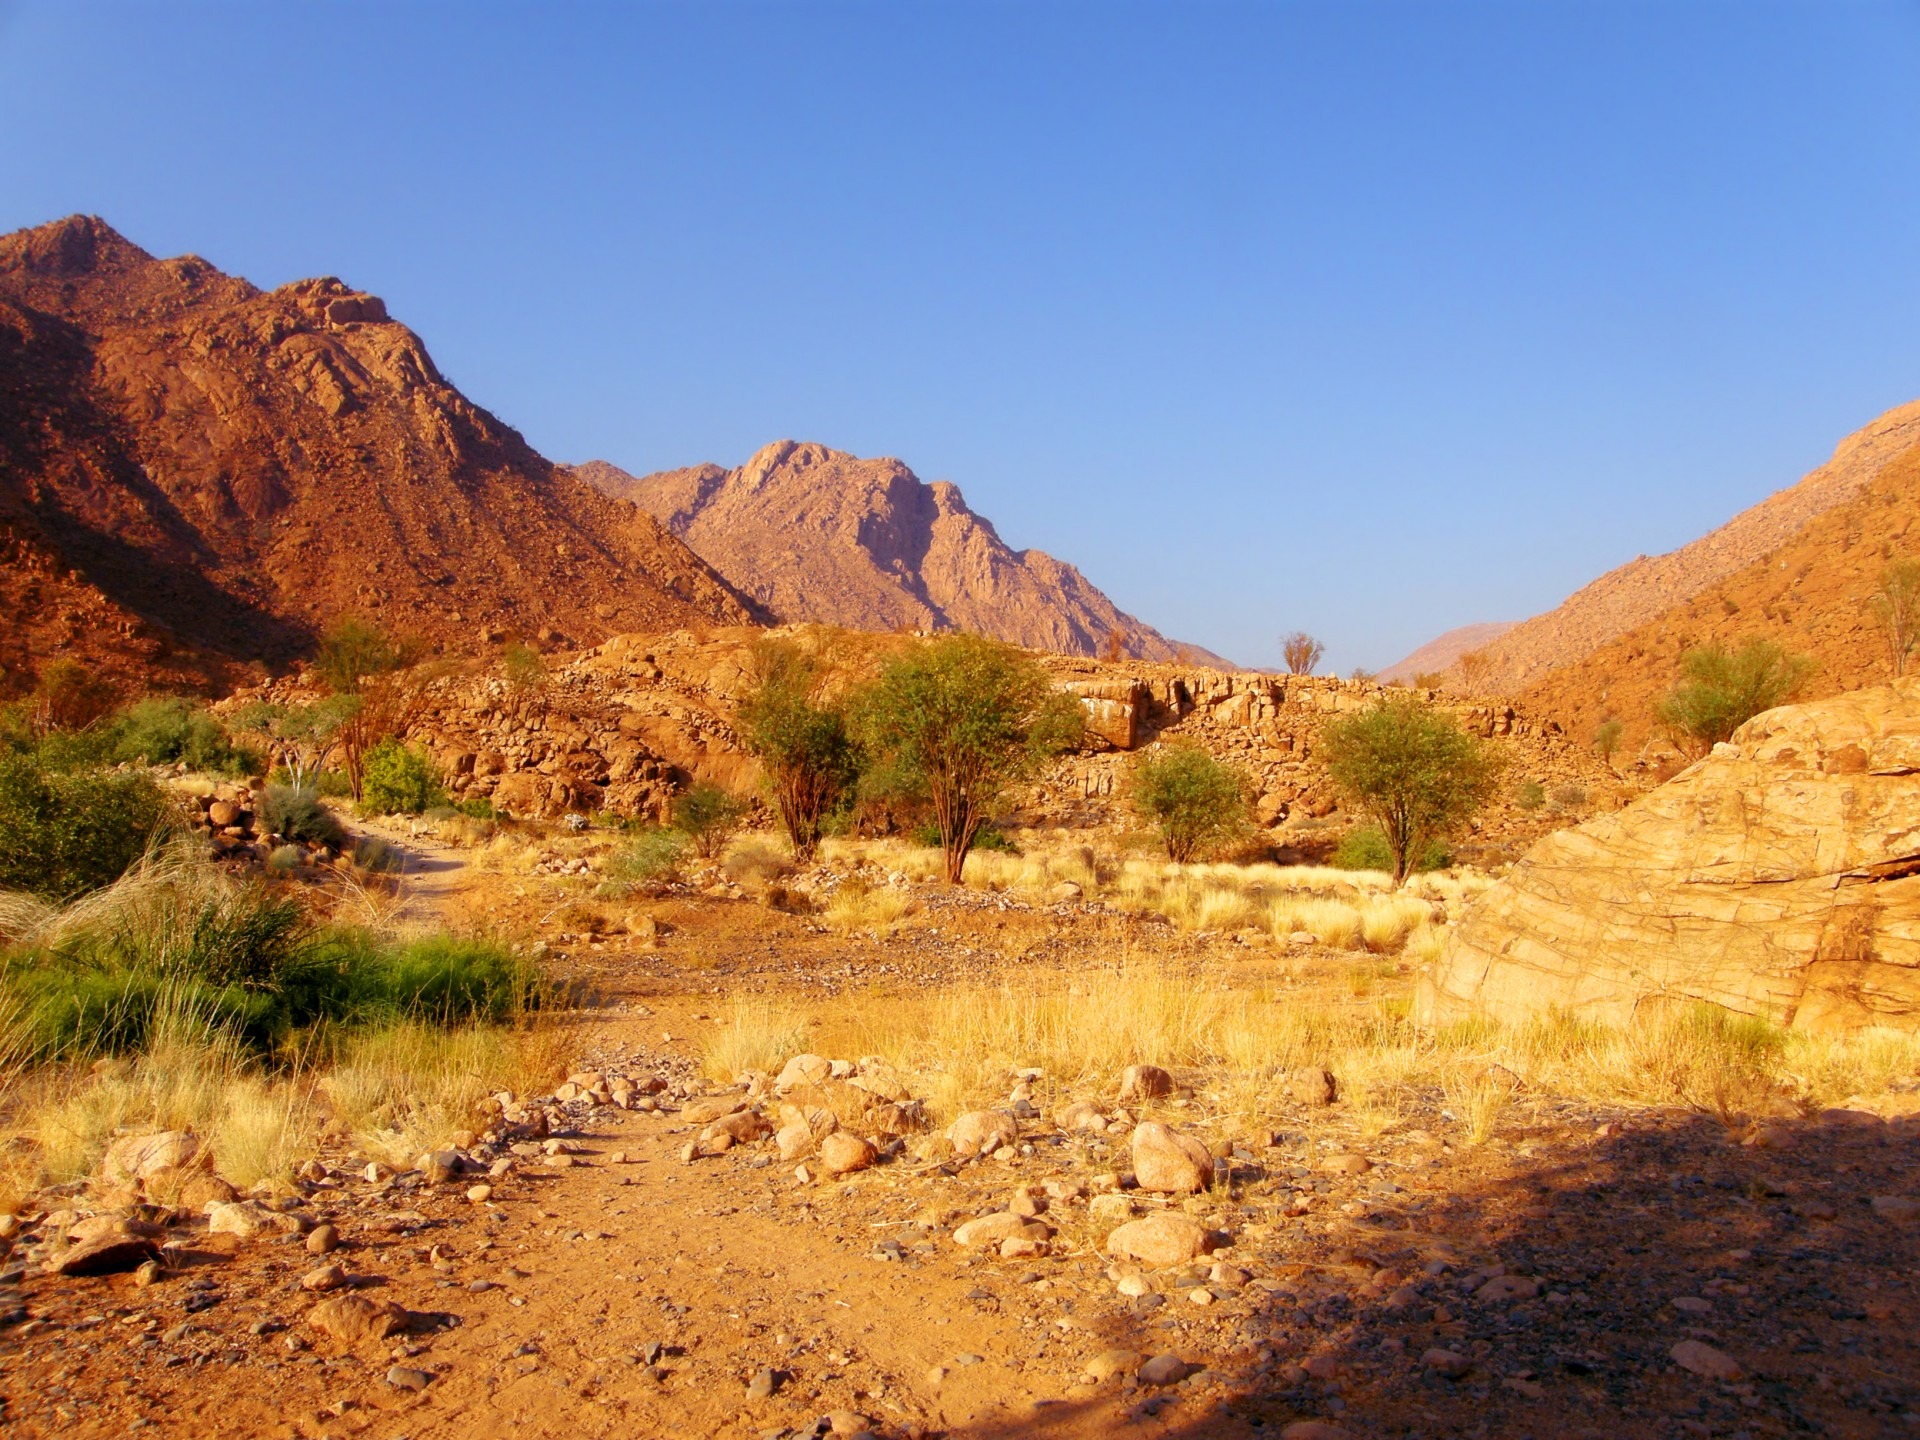
landscape, sand, rock, wilderness, mountain, trail, desert, valley, stone, desolate, green, autumn, soil, canyon, bare, rocks, hills, geology, cliffs, badlands, shrubs, plateau, wadi, landform, namibia, natural environment, geographical feature, mountainous landforms